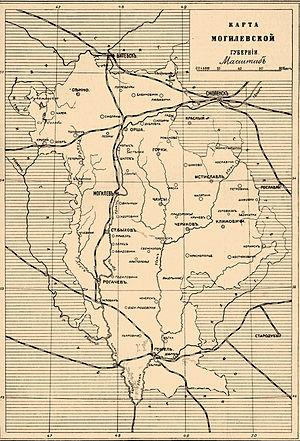
Le Ghetto de Klimavitchy est un ghetto juif, lieu de déplacement des juifs de la ville de Klimavitchy, située dans le raïon de Klimavitchy, dans l'oblast de Moguilev, selon un processus de poursuite et d'extermination des juifs, à l'époque de l'occupation du territoire du Belarus par la Wehrmacht, durant la Seconde Guerre mondiale.